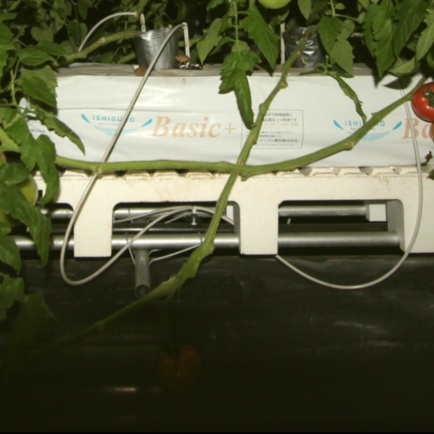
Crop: tomato